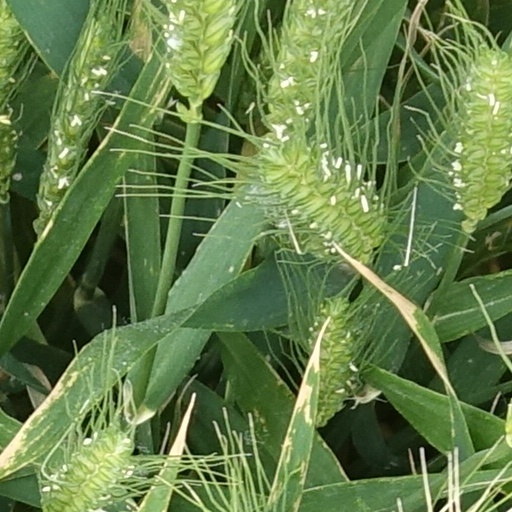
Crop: wheat